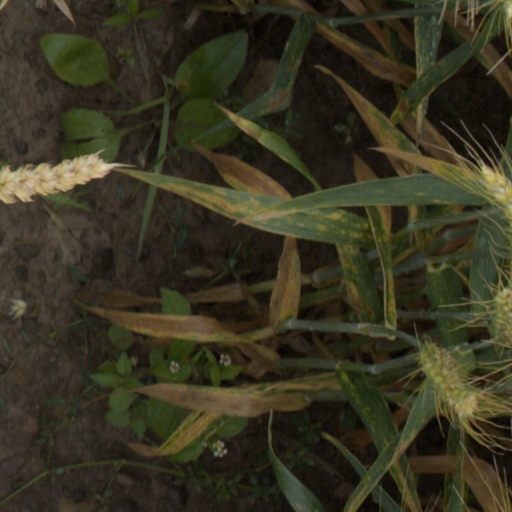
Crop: wheat